Sundial

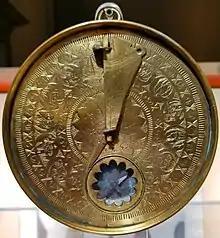
Ottoman-style sundial with folded gnomon and a compass. Debbane Palace museum, Lebanon.

The sundials described above have gnomons that are aligned with the Earth's rotational axis and cast their shadow onto a plane. If the plane is neither vertical nor horizontal nor equatorial, the sundial is said to be "reclining" or "inclining". Such a sundial might be located on a south-facing roof, for example. The hour-lines for such a sundial can be calculated by slightly correcting the horizontal formula above